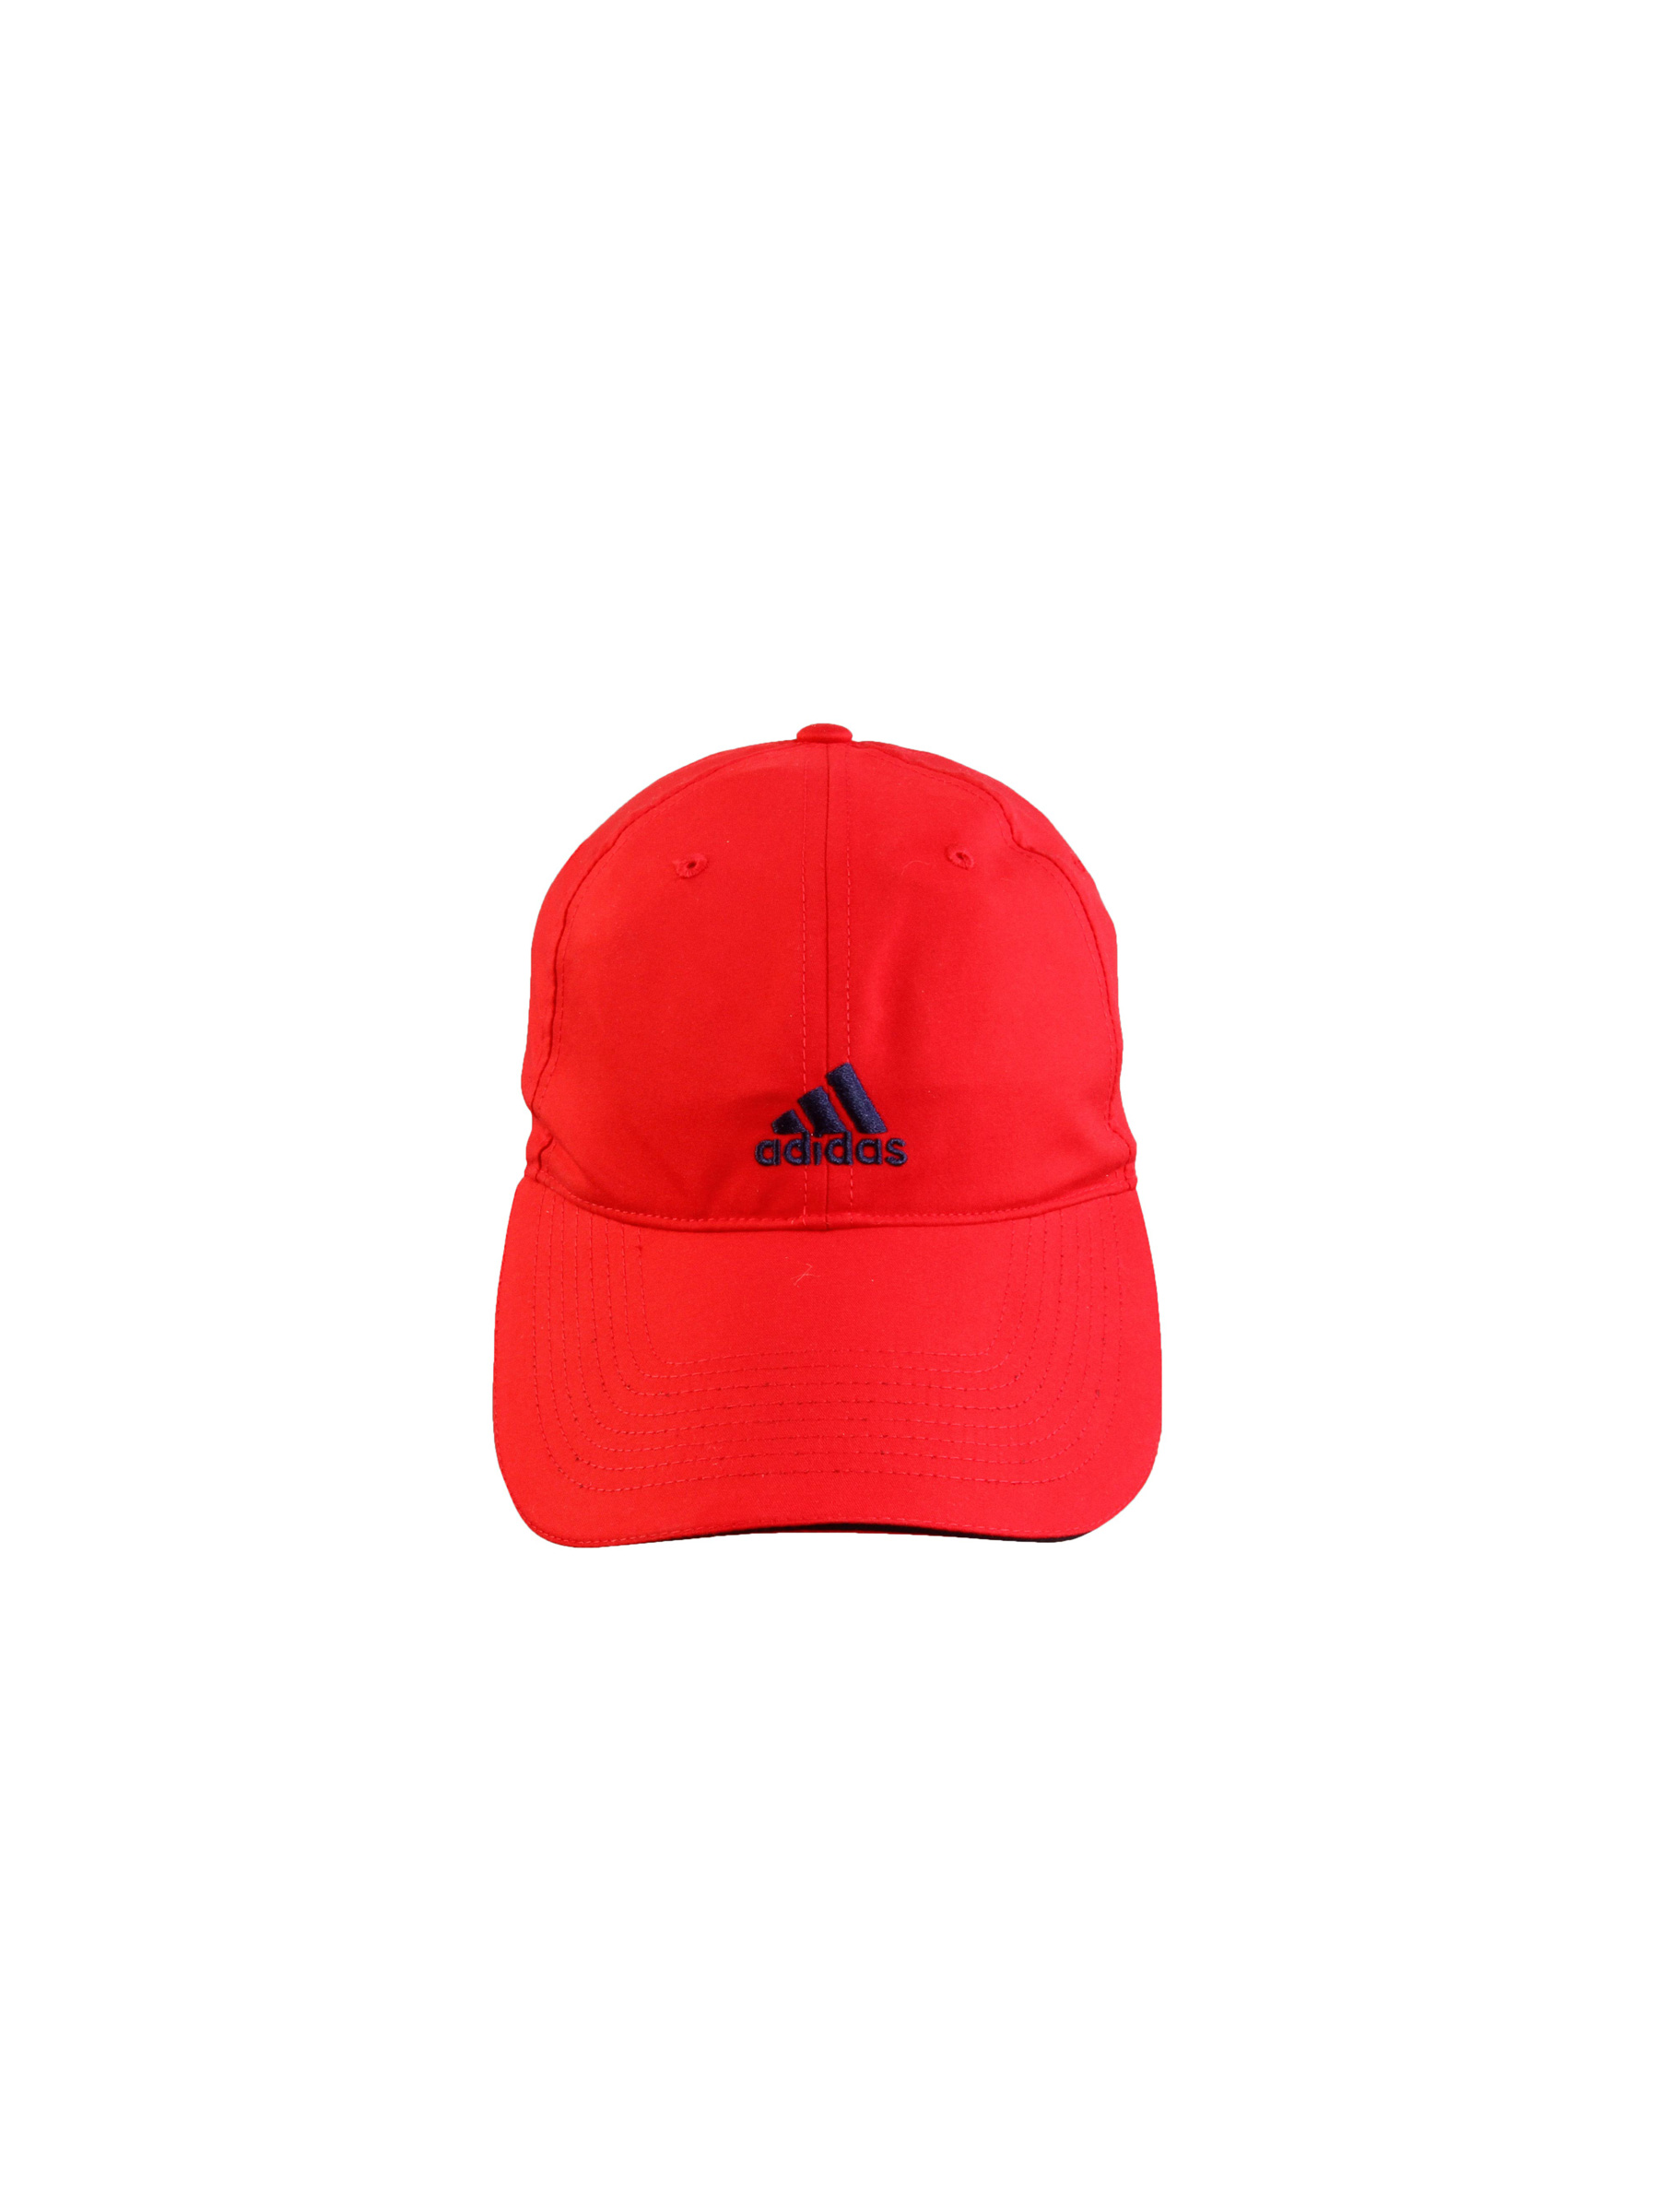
ADIDAS Red Men Cap
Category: Accessories / Headwear / Caps
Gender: Men
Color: Red
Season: Winter 2010
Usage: Sports